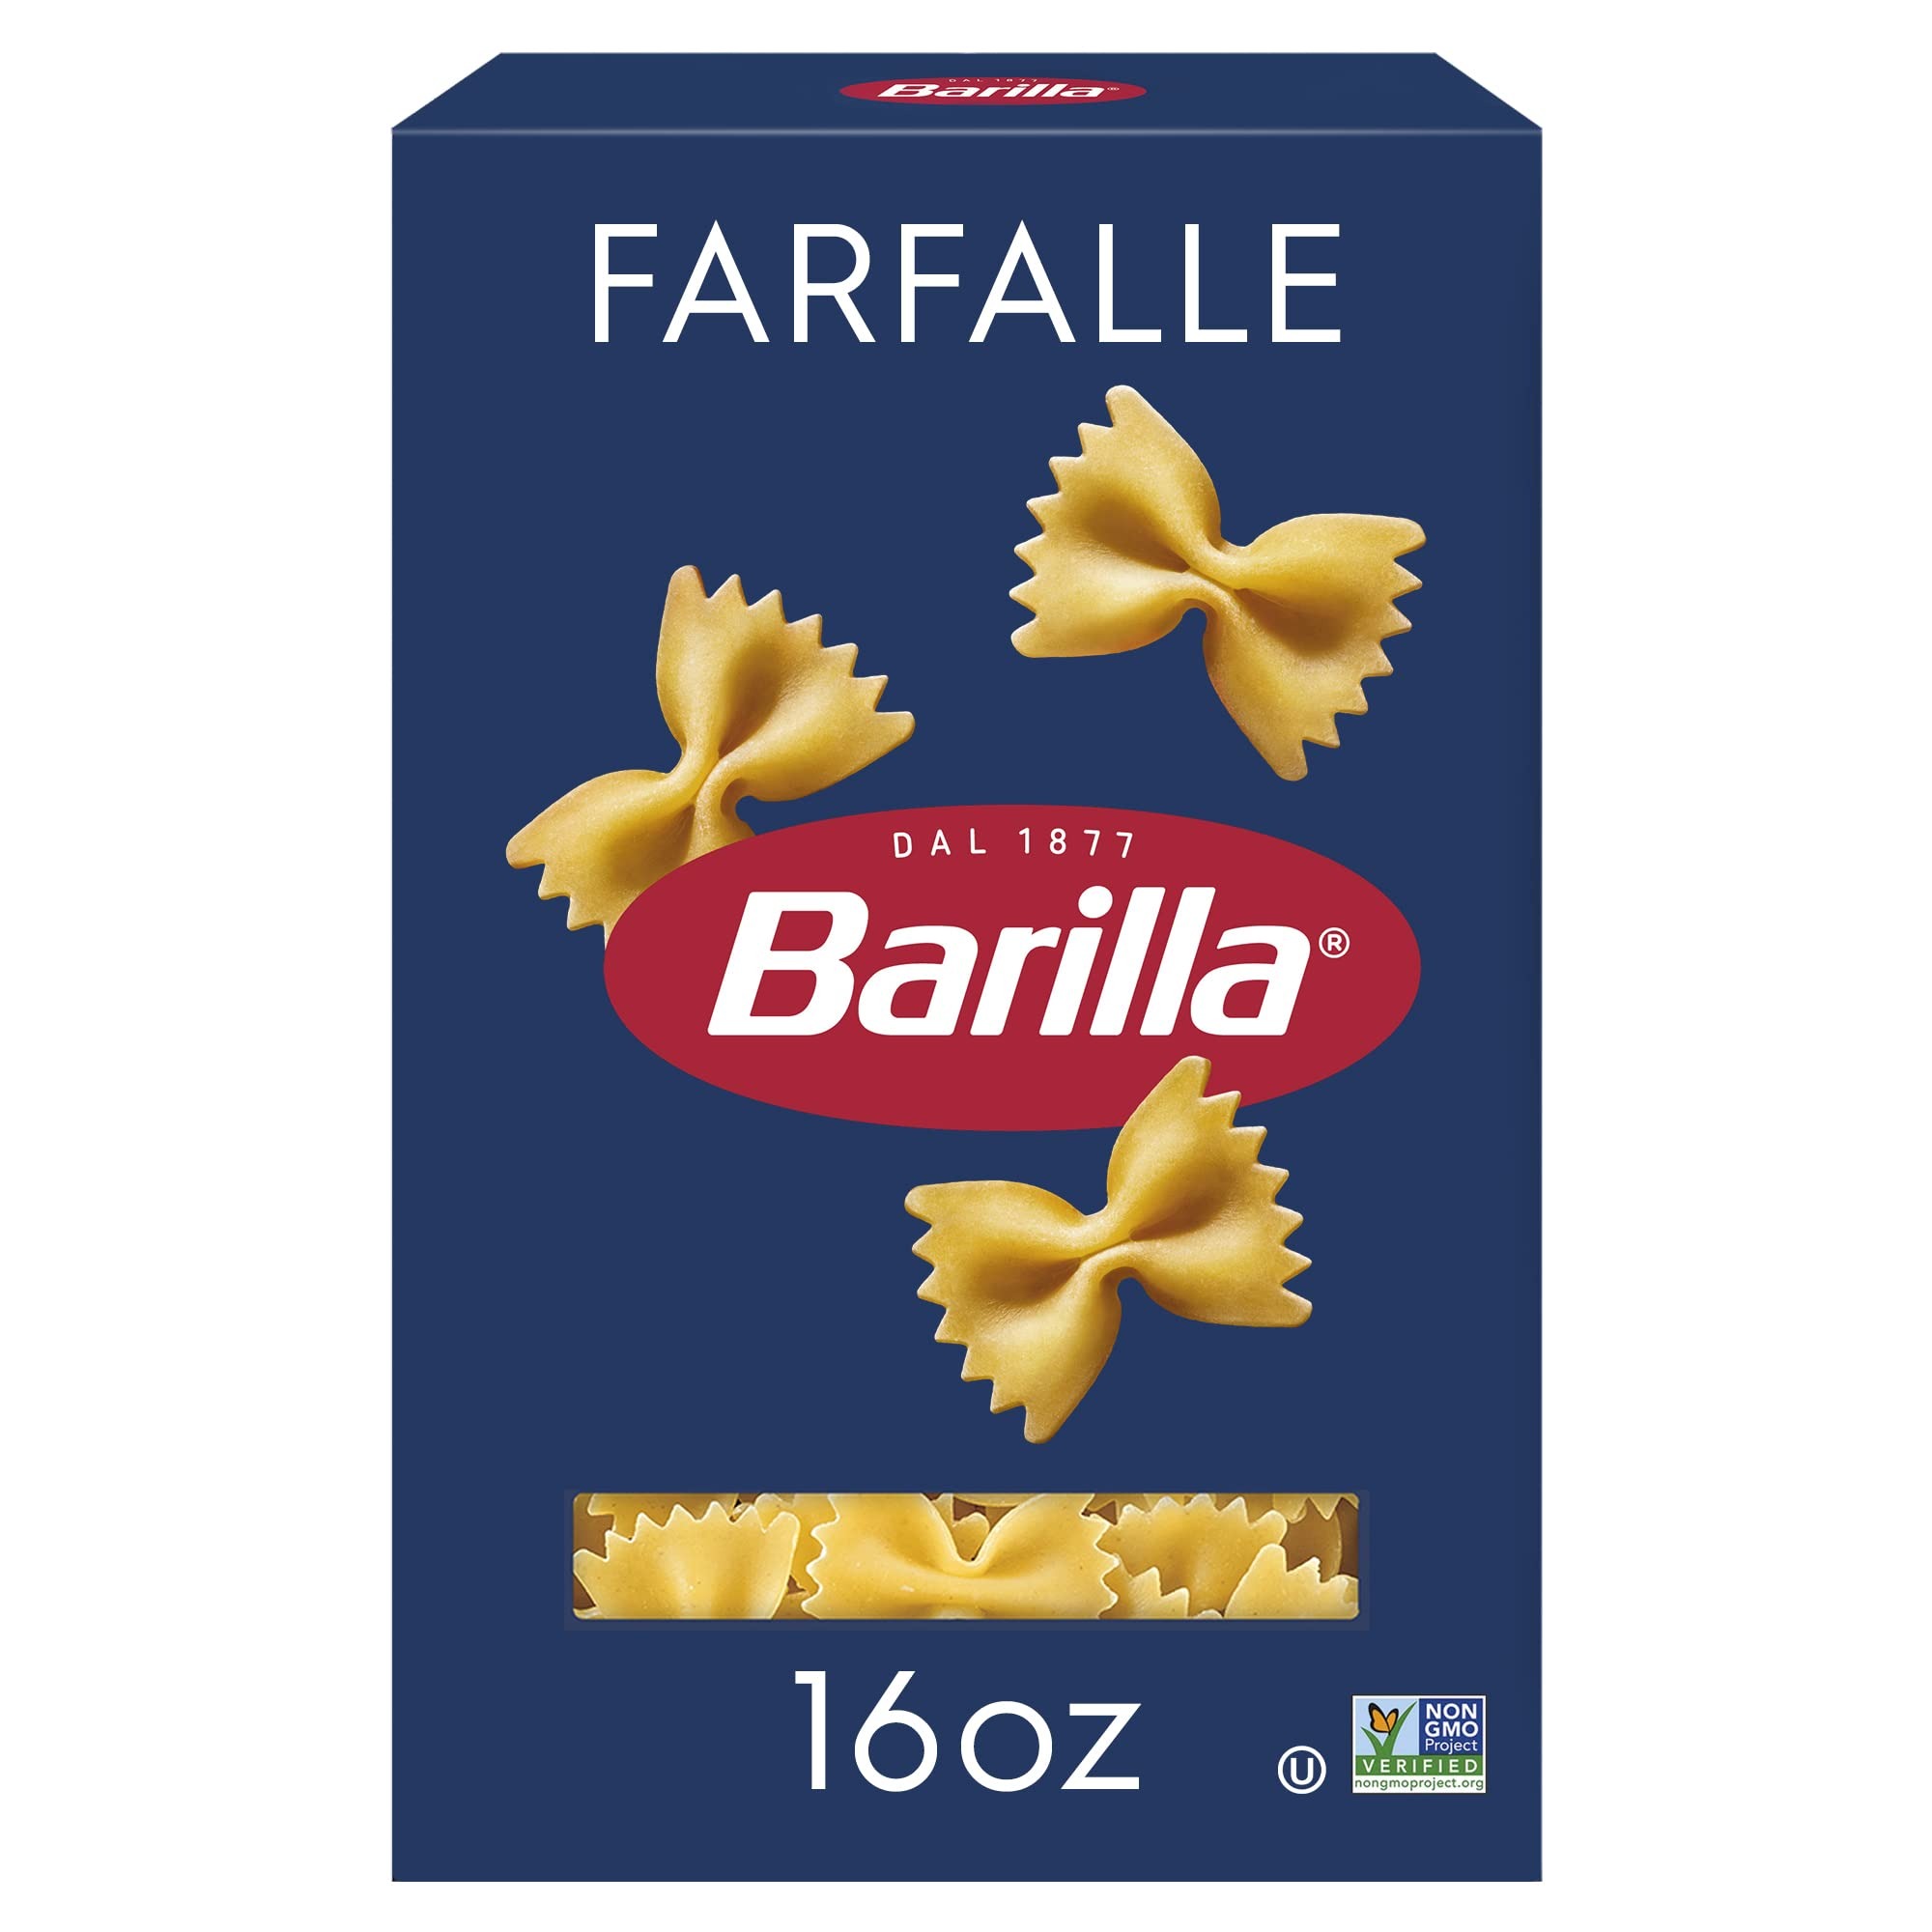
Item Name: Barilla Farfalle Pasta, 16 oz. Box - Non-GMO Pasta Made with Durum Wheat Semolina - Kosher Certified Pasta
Bullet Point 1: FARFALLE PASTA: Dating back to the 1500s, originated in the Lombardia and Emilia-Romagna part of Northern Italy
Bullet Point 2: BARILLA PASTA: Made with 100% durum wheat and water to deliver great taste and "al dente" texture every time
Bullet Point 3: CREATE DELICIOUS PASTA MEALS: Pair farfalle pasta with intense fragrances and flavors—try it with light pasta sauces with vegetables or fish, a dairy-based pasta sauce, a simple oil-based pasta sauce, or in pasta salads
Bullet Point 4: COOKS TO PERFECTION EVERY TIME: Perfect pasta in 11-12 minutes
Bullet Point 5: NON-GMO & KOSHER CERTIFIED PASTA: Barilla Farfalle pasta is crafted with the highest quality Non-GMO ingredients and is kosher certified
Bullet Point 6: FREE FROM MAJOR ALLERGENS: Barilla pasta is lactose, peanut, shell fish, fish, tree nut, and soy free; Suitable for vegetarians
Bullet Point 7: UNCOMPROMISING QUALITY, TRUSTED FOR GENERATIONS: A pantry staple, people know Barilla stands for quality and a perfectly "al dente" pasta texture every time; That's why Barilla pasta has been an Italian favorite for over 140 years
Bullet Point 8: 16 ounce box
Bullet Point 9: Made from Durum wheat
Bullet Point 10: Enriched macaroni product
Bullet Point 11: No trans fat, no cholesterol
Bullet Point 12: Kosher
Value: 1.0
Unit: lb

Price: 1.89